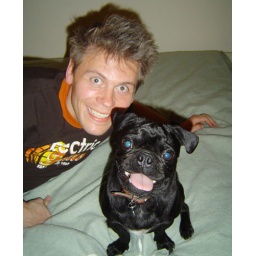
Our friend Jon has the most ridiculously cute dog in the world! Meet Lil Papi!